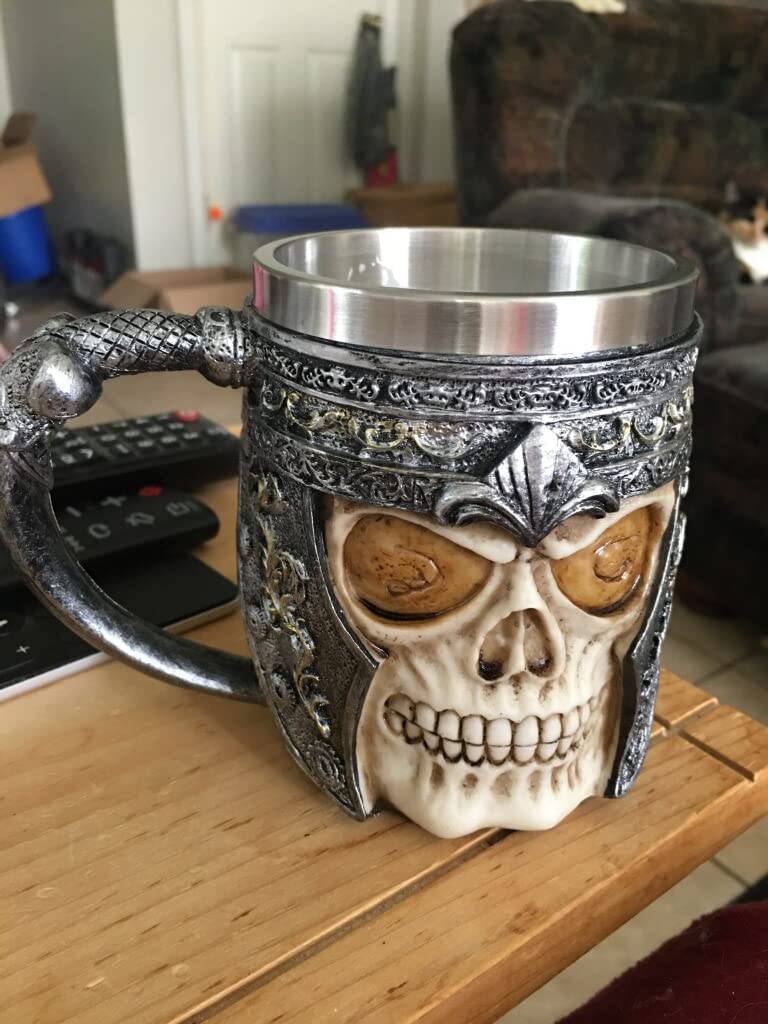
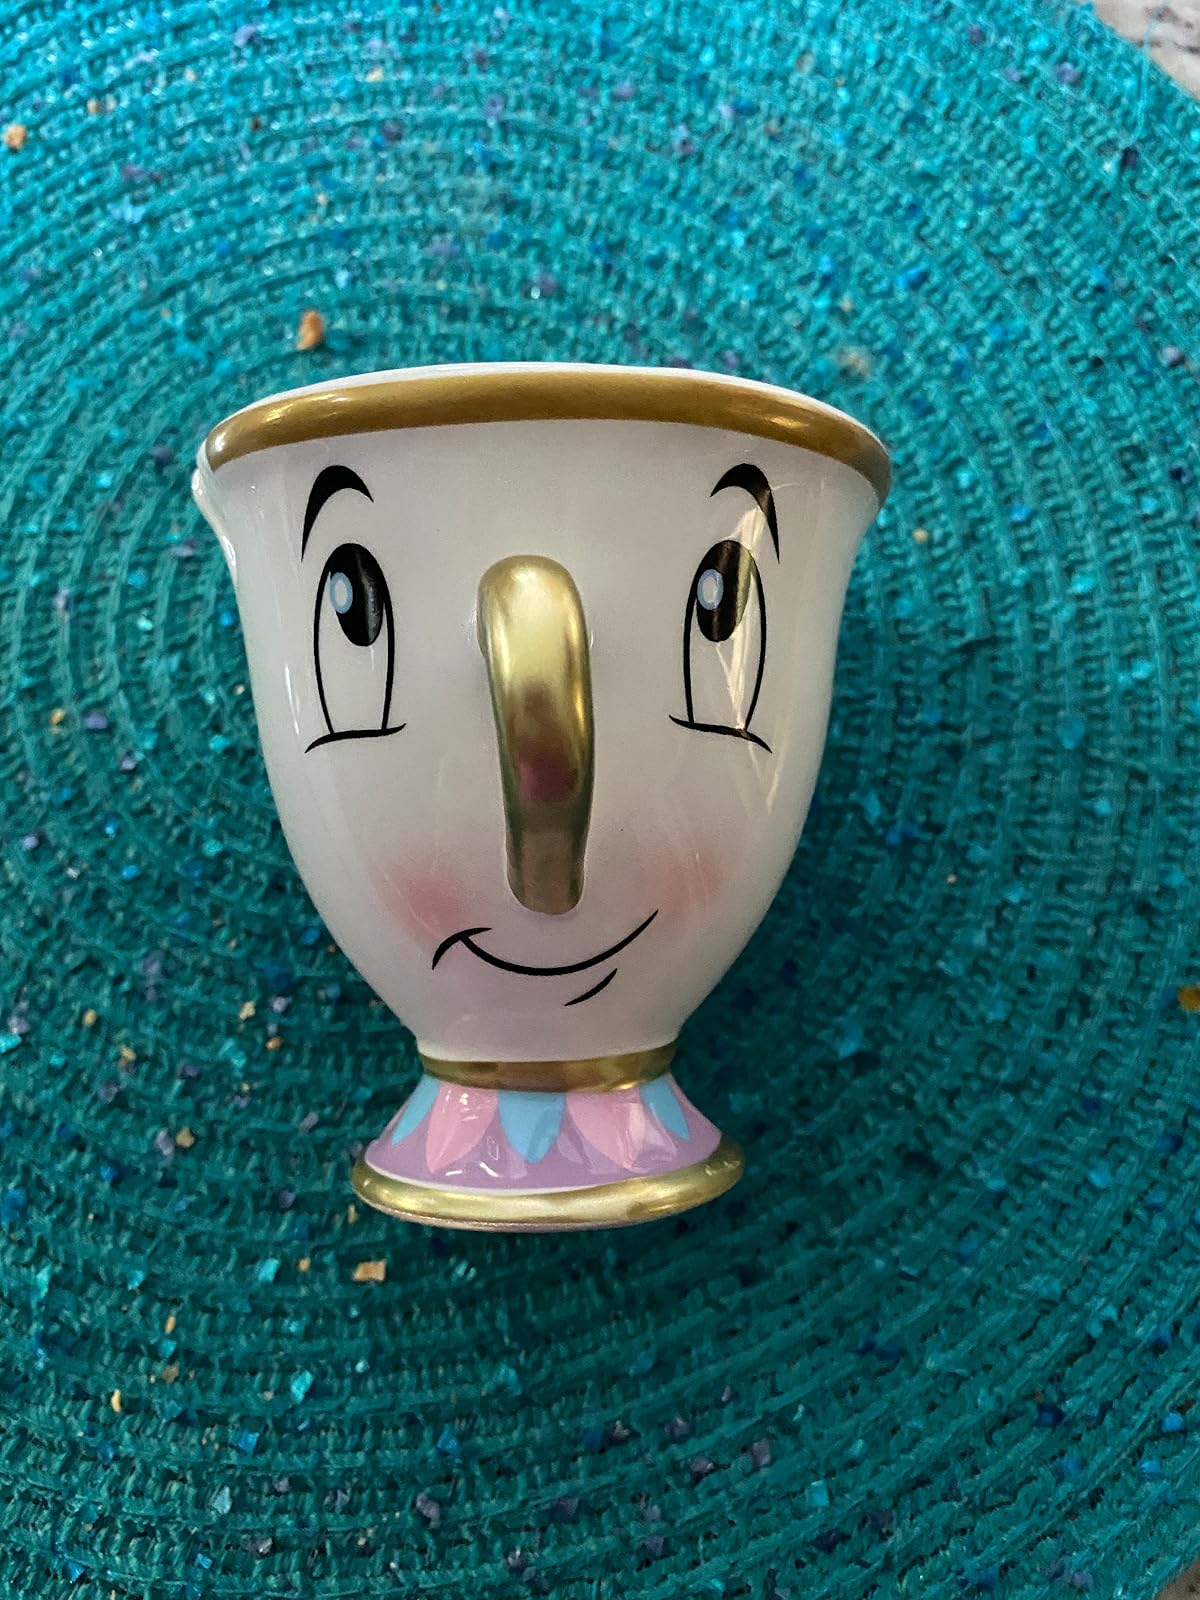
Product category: items_mug
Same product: no